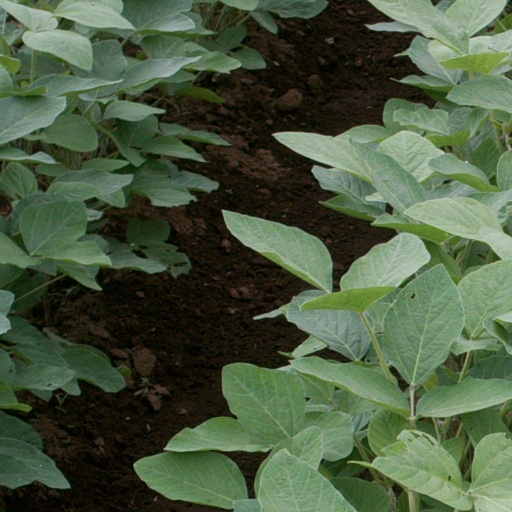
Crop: soybean